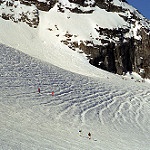
Scene: Outdoor